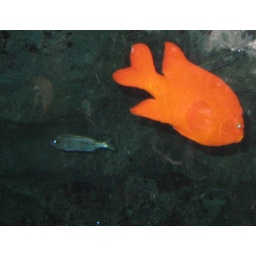
This orange fish is in one of the posters on Henry's bedroom wall.